William R. Smedberg III

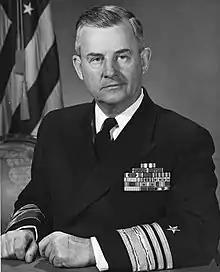

William Renwick Smedberg III (September 28, 1902 – October 5, 1994) was a vice admiral in the United States Navy. He was Superintendent of the United States Naval Academy in Annapolis, Maryland from March 16, 1956 to June 27, 1958. During World War II, Smedberg served as commanding officer of and . After the war, he served as an aide to Secretary of the Navy James Forrestal.